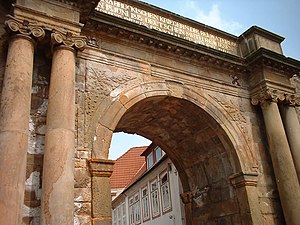
Osnabrück / Historie
Heger Tor
Osnabrück er en by i Niedersachsen i Tyskland ca. 80 km nord/nordøst for Dortmund, 45 km nordøst for Münster og ca. 100 km vest for Hannover. Den ligger i en dal mellem Wiehengebirge og den nordlige spids af Teutoburgerskoven, som er en række parallelle højdedrag, som løber i retning sydøst mod Bielefeld og videre til Detmold. Pr. 31. december 2009 var befolkningstallet på 163.514. Det gør Osnabrück til den 3. største by i Niedersachsen.